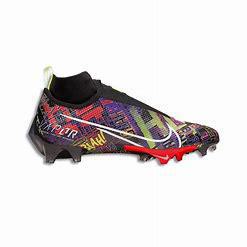
Brand: Nike
Model: Vapor Edge Pro 360